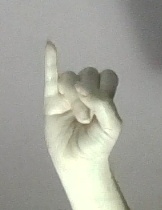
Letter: meem